Haraldsborg

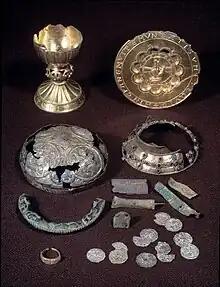
Haraldsborg Hoard

The so-called Haraldsborg Hoard was found on the site in the 19th century. The artefacts comprise the oldest known altar set in Denmark, consisting of a gilded bronze chalice and am altar disc as well as the lit of an oriental bowl. It also comprises more than 600 coins dating from Erik Emune's reign.